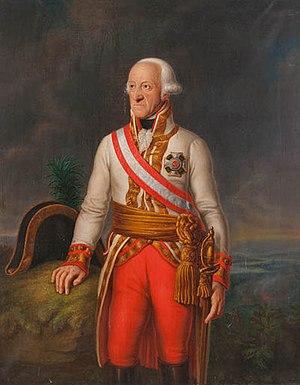
Les Pays-Bas autrichiens sont l'appellation des Pays-Bas méridionaux pendant le régime autrichien au XVIIIᵉ siècle. Le nom « autrichien » fait référence à la maison d'Autriche, suzeraine de ces terres faisant partie du Saint-Empire depuis le mariage de Marie de Bourgogne avec Maximilien d'Autriche peu après la mort de Charles le Téméraire. Avant 1714, toutefois, les Pays-Bas méridionaux relevaient de la branche espagnole des Habsbourg, et l'on parlait de Pays-Bas espagnols.